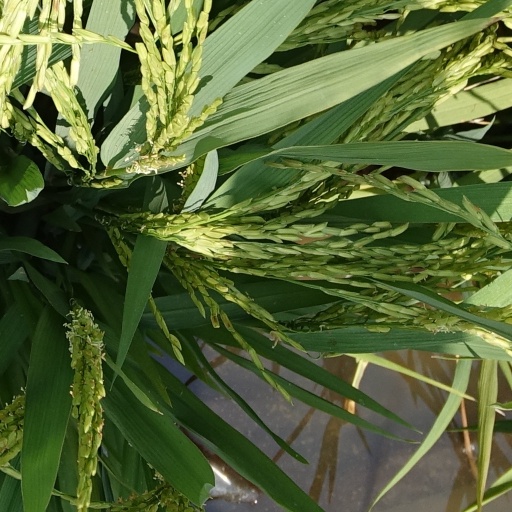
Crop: rice